Bishop Auckland

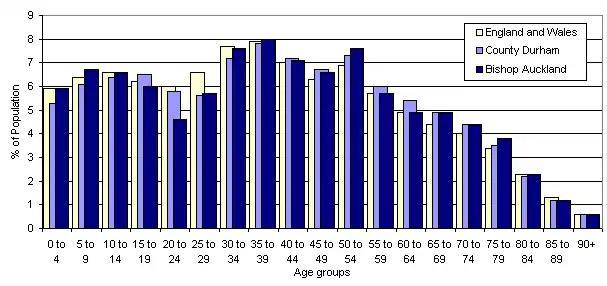
A bar chart comparing dividing the population into 5-year intervals, and comparing the percentage of the population of Bishop Auckland made up by each interval with the figures for England and Wales and County Durham. The graph shows that the towns population is broadly in line with that nationally, with the exception that Bishop Auckland has a much lower proportion of people aged 20 to 24 years.

News reports in 2019 clarified the situation, stating that in 2012, Ruffer had purchased the castle and all of the contents, including the artwork, which included the works by Francisco de Zurbarán. The paintings which had been on tour, were returned to the site in time for the re-opening of the castle to visitors on 2 November 2019 as the Auckland Project, after a multi-million pound restoration project, funded partly by the National Lottery.